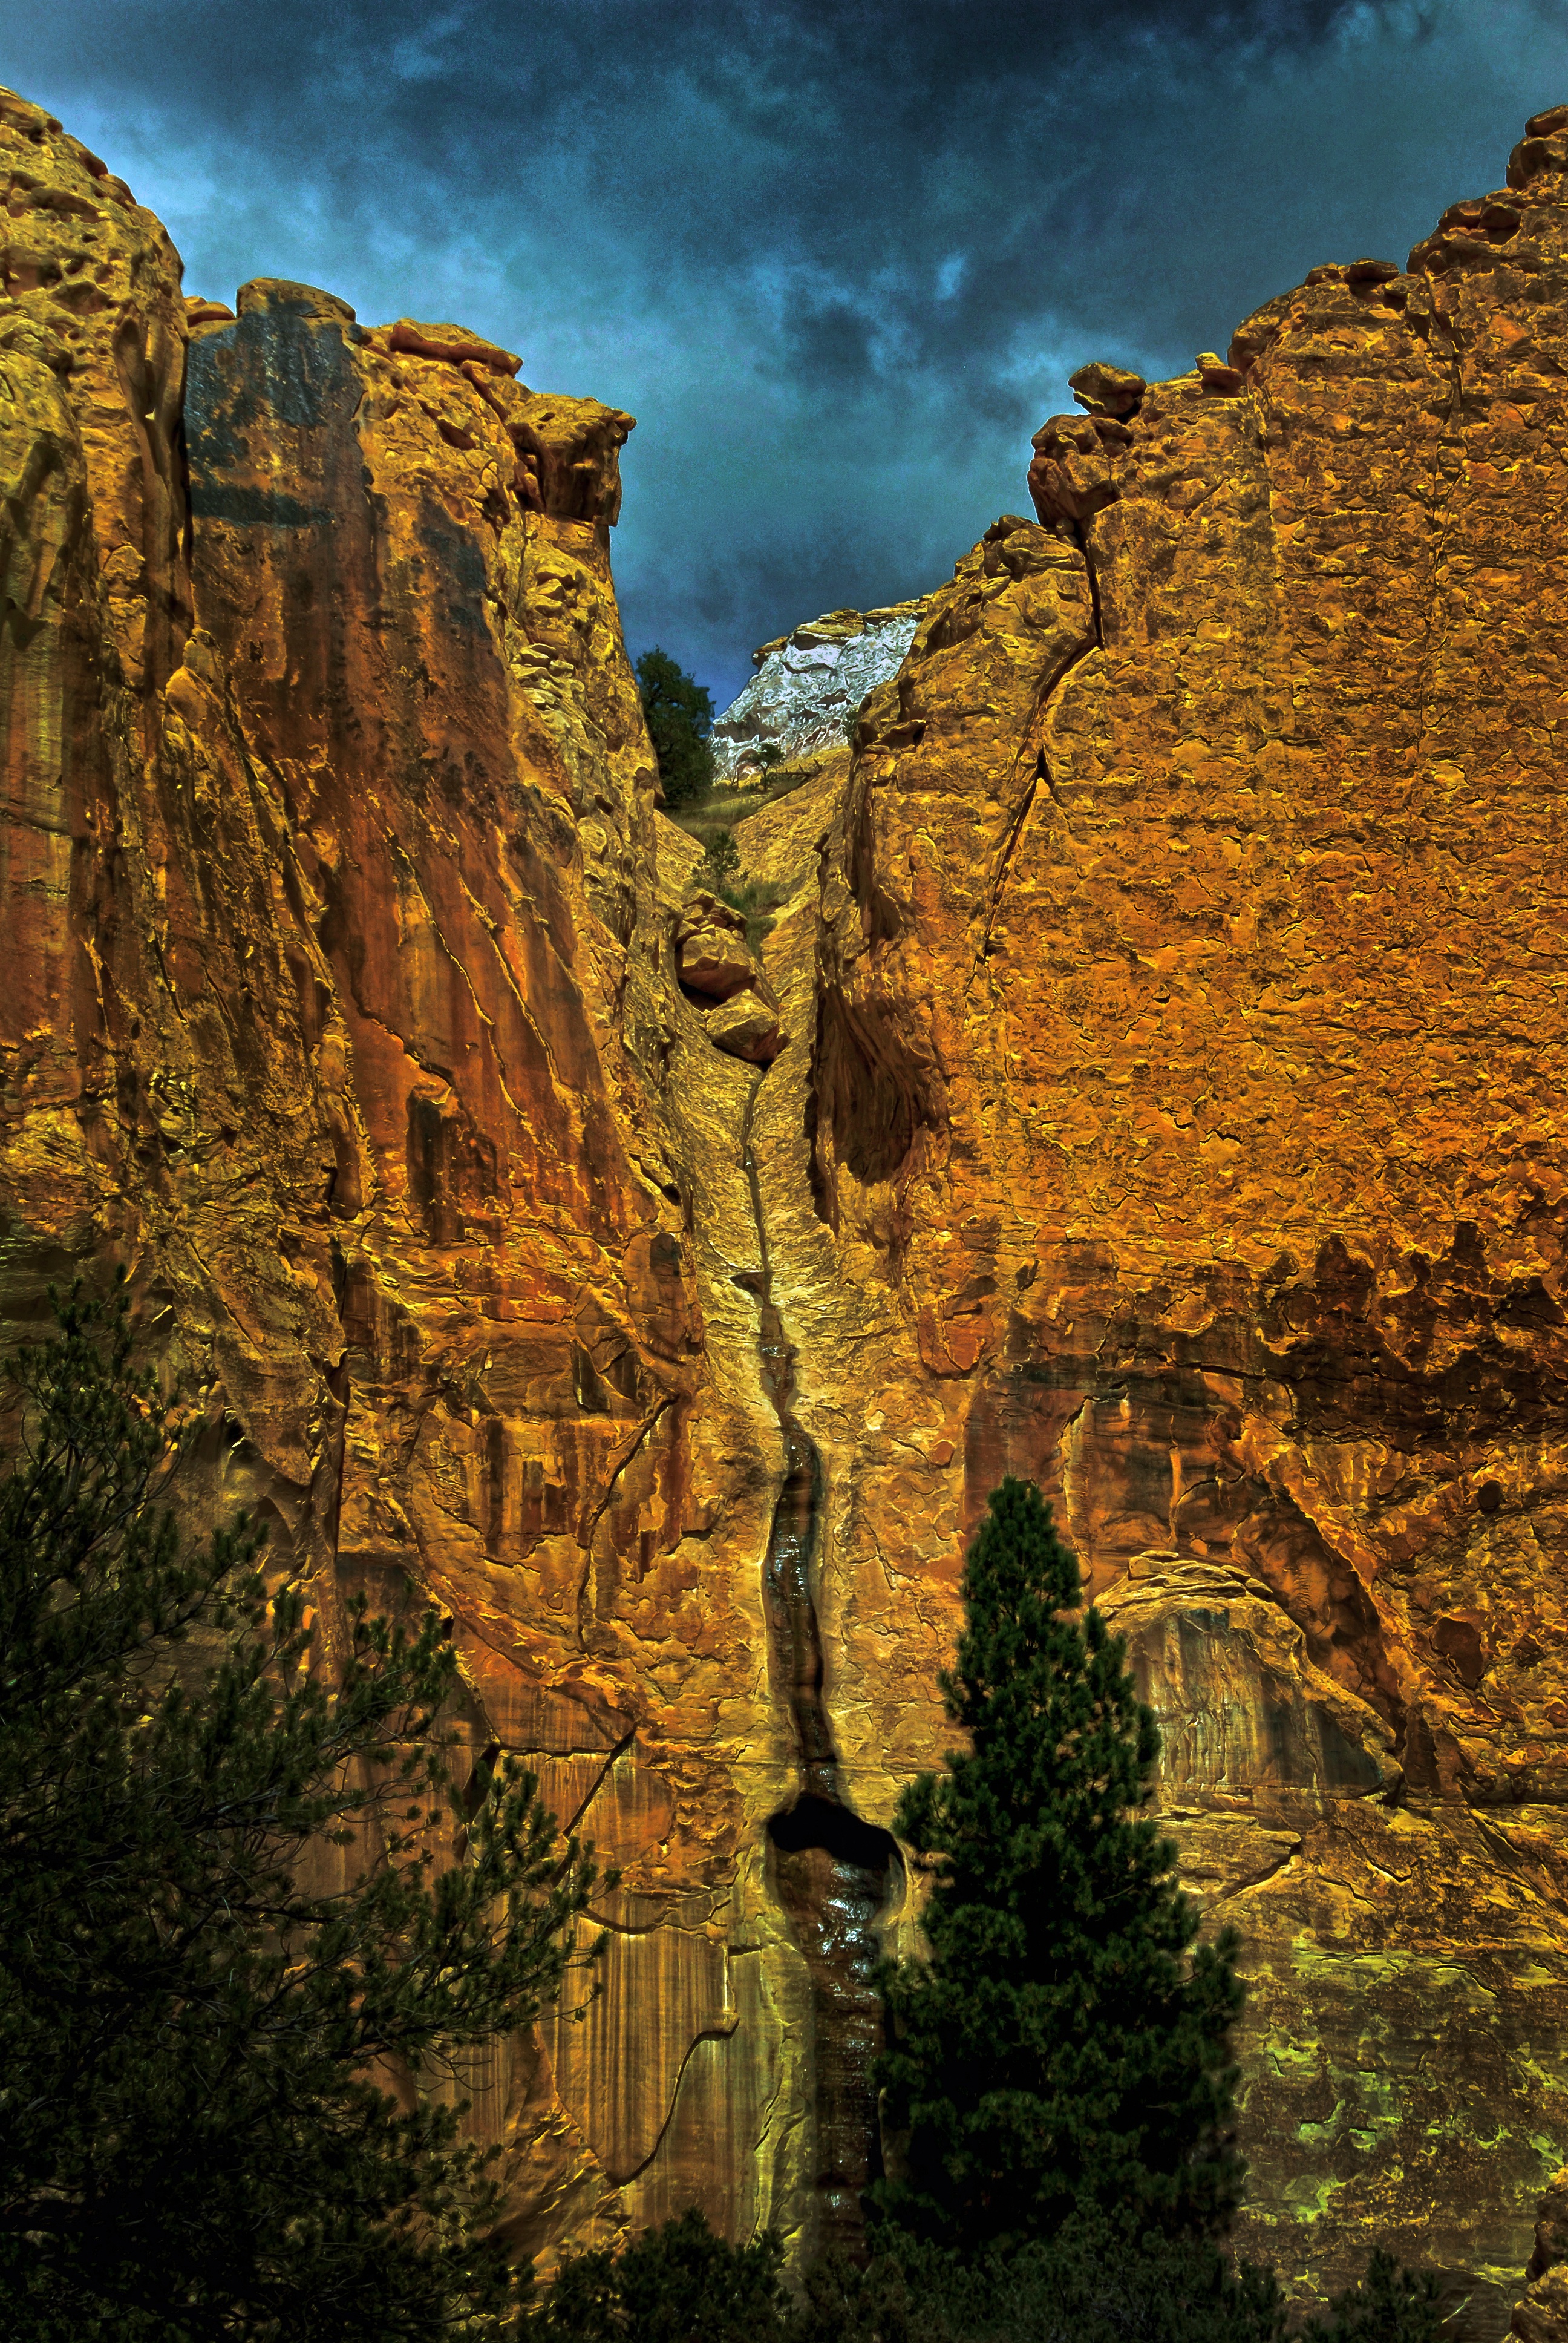
landscape, tree, water, nature, rock, wilderness, mountain, sunlight, valley, monument, travel, formation, cliff, arch, reflection, autumn, canyon, terrain, national park, red rock, new mexico, geology, hd, navajo, landform, beautiful landscape, watershed, geographical feature